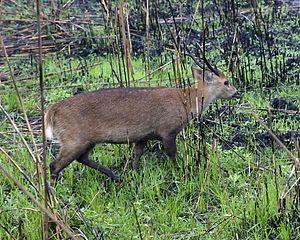
La Panthère nébuleuse ou Panthère longibande ou Léopard nébuleux est une espèce de félin de taille moyenne, avec des pattes courtes et une très longue queue. Le pelage est fauve distinctement marqué de larges taches rectangulaires aux rebords sombres évoquant des nuages, ce qui est à l'origine de son nom. Il s'agit du félin actuel qui a les canines les plus longues proportionnellement à sa taille.